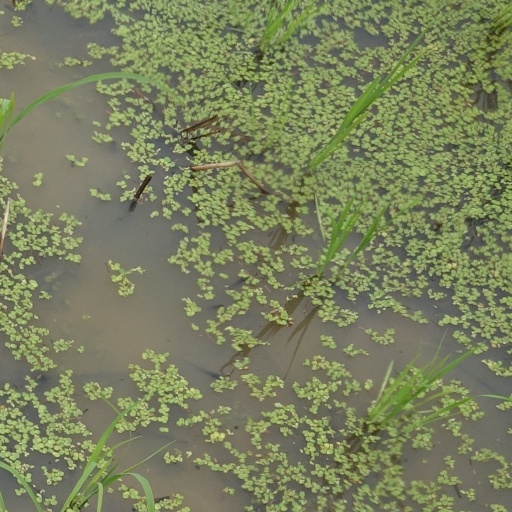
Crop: rice